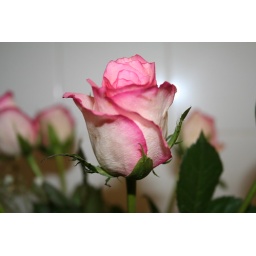
flowers in my kitchen